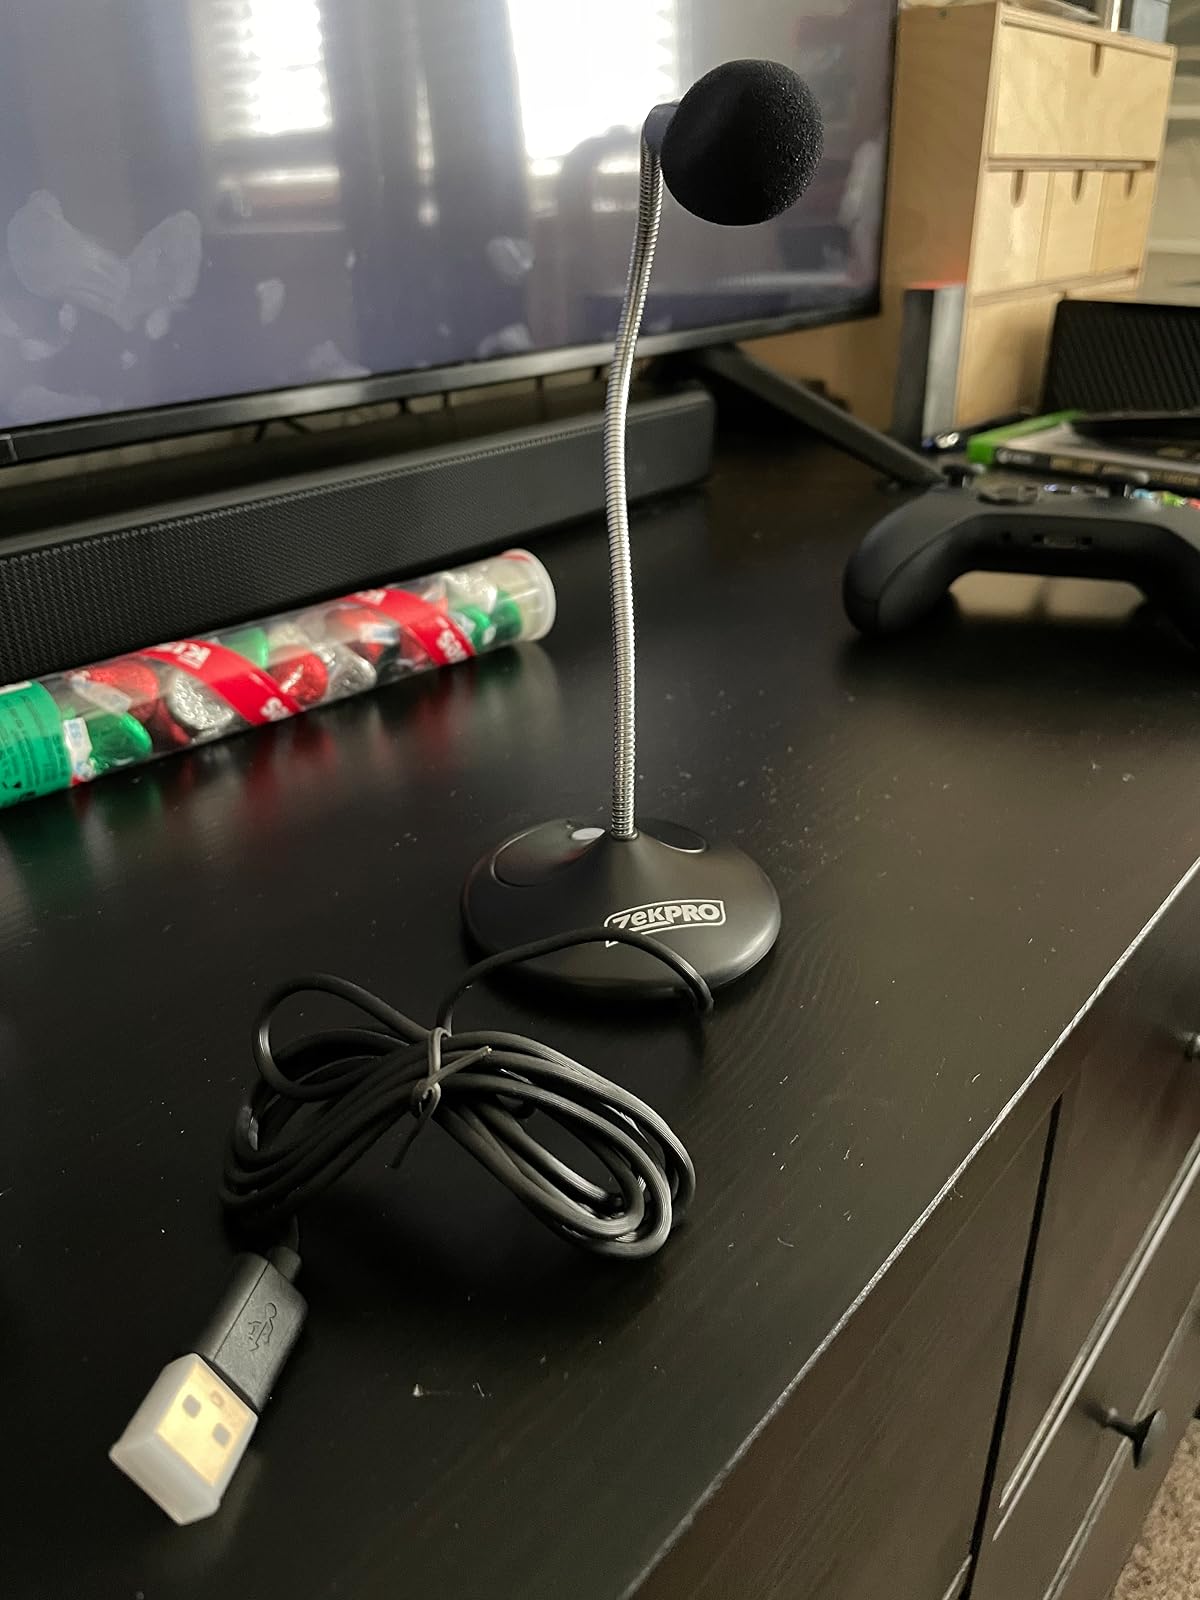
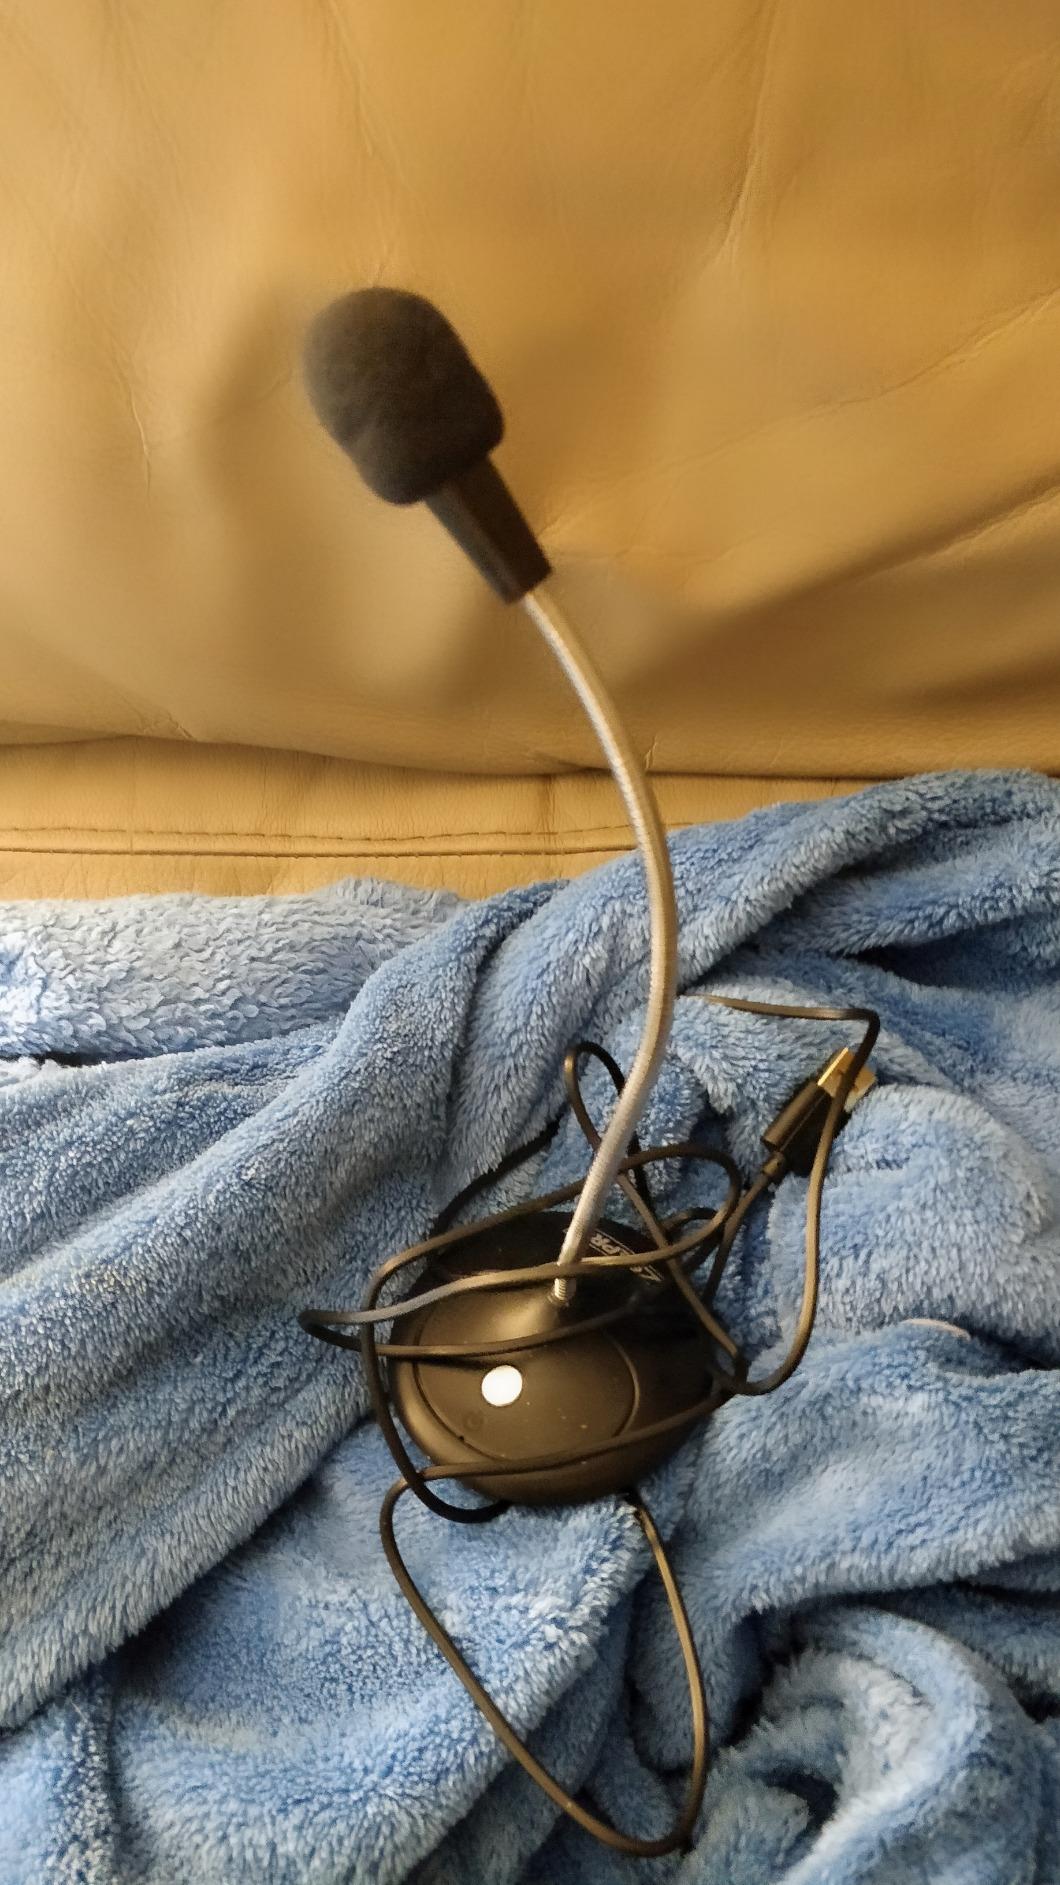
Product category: microphone
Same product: yes